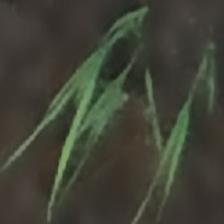
Label: clustered